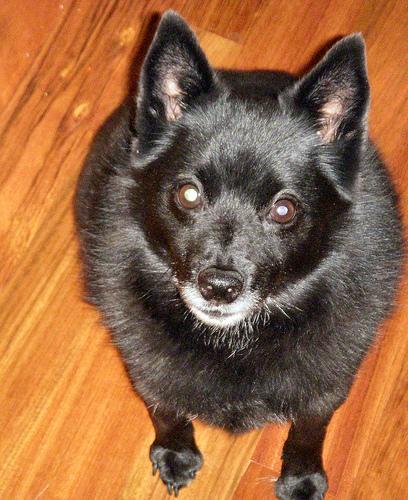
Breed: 201-n000024-schipperke